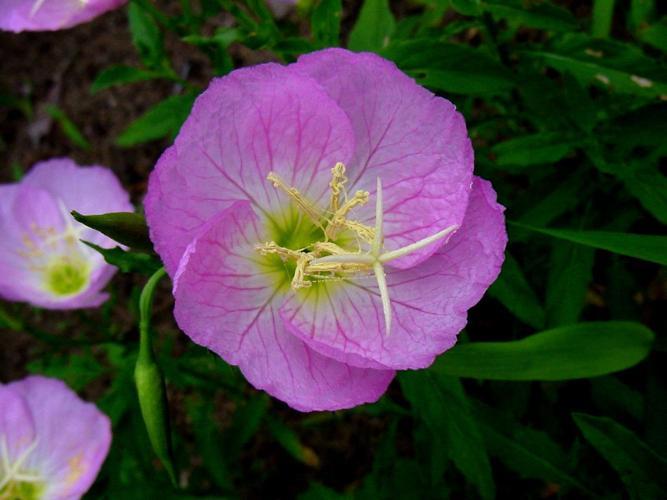
Label: pink primrose